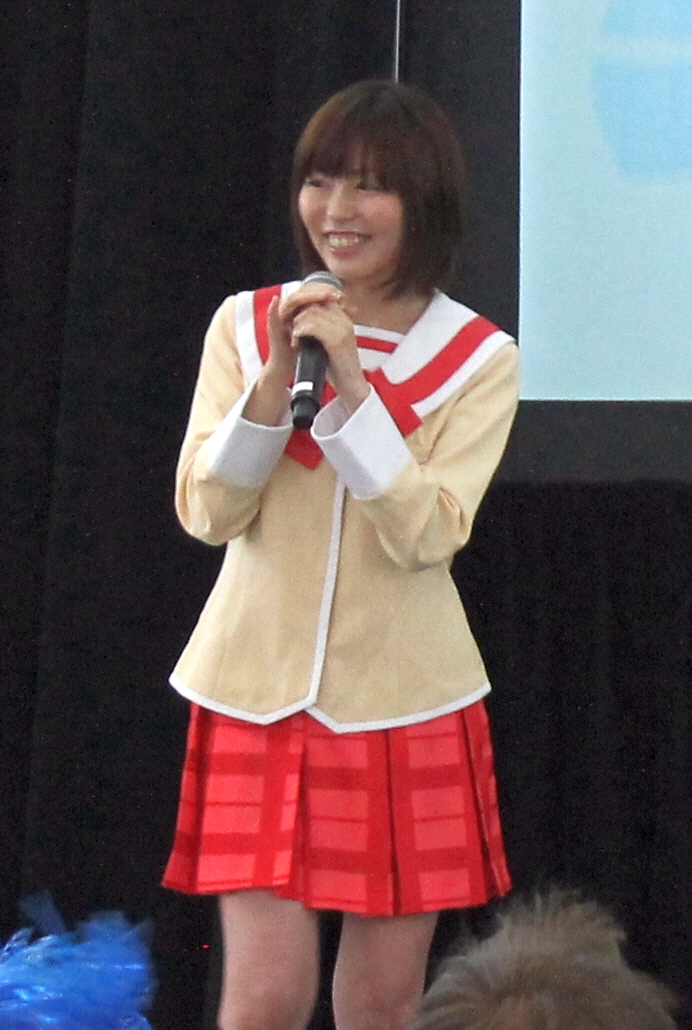
ไม ไอซาวะ

ไม ไอซาวะ (相沢 舞, あいざわ まい, 21 สิงหาคม เป็น นักพากย์ในประเทศญี่ปุ่น|นักพากย์และนักร้องชาวญี่ปุ่น เกิดที่โตเกียว อยู่สังกัดอาโอนิโปรดักชัน ในฐานะนักร้องอยู่สังกัดวิกเตอร์เอ็นเทอร์เทนเมนต์
== ผลงานพากย์ ==
* "คุณครูจอมเวท เนกิมะ!" (มุรากามิ นัตสึมิ)
* "ลักกีสตาร์ (มังงะ)|ลักกีสตาร์" (มิเนกิชิ อายาโนะ)
* "MUNTO" (ฮิดากะ ยุเมมิ)
* "KIDDY GiRL-AND" (อาลิซา)
* "สามัญขยันรั่ว" (นางาโนฮาระ มิโอะ)
* "บันทึกมรณะ เกมล่าท้าอนาคต" (อุริว มิเนเนะ)
* "โตเกียว ESP" (คุโรอิ โคบุชิ)
* "ยูคิวโฮลเดอร์!" (มุรากามิ นัตสึมิ)
* "แกล้งนัก รักนะรู้ยัง?" (ครูสอนศิลปะ)
== อ้างอิง ==
หมวดหมู่:บุคคลที่ยังมีชีวิตอยู่
หมวดหมู่:บุคคลจากมหานครโตเกียว
หมวดหมู่:นักร้องหญิงญี่ปุ่น
หมวดหมู่:นักพากย์หญิงชาวญี่ปุ่น